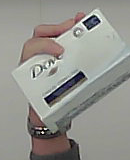
Product: dove_soap